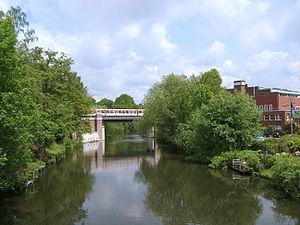
Winterhude est un des 105 quartiers de la ville libre et hanséatique de Hambourg.